Polali Rajarajeshwari Temple

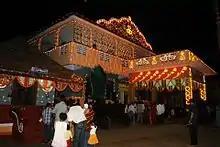
Polali Rajarajeshwari Temple during festival

Polali Rajarajeshwari Temple is a temple located in Polali, Dakshina Kannada district in Karnataka. The primary deity of the temple is "Shri Rajarajeshwari". The temple was constructed in the 8th century AD by King Suratha and has been developed by many dynasties which ruled over the region. The idol of "Sri Rajarajeshwari", another name/form of the divine Goddess Sri Lalita Tripurasundari, is completely moulded from clay with special medicinal properties. The temple portrays Hindu architecture with roofs adorned with wooden carvings of gods and copper plates. Daily and special poojas are conducted in the temple under the auspices of the head priests K Rama Bhat, Madhava Bhat, Parameshwara Bhat and Narayan Bhat. Morning, afternoon and evening nitya poojas are conducted at 6.30 AM, 12.30 PM and 7.00 PM respectively. In normal days temple closes from 1.20 PM to 4.00 PM for cleaning and maintenance. Anna Prasadam or noon lunch is served 7 days of the week and all year around for everyone. Annual festivals are held in the temple with much fanfare. Polali Chendu festival is an important festive event where football is played to represent the fight of good over evil. The Chendu festival is followed by the annual festival in March, which lasts for a month and is attended by people from all over the world.Tipu Sultan was an admirer of Polali Chendu and had a platform built for him to watch the game. It is called Sultan Katte even to this day.